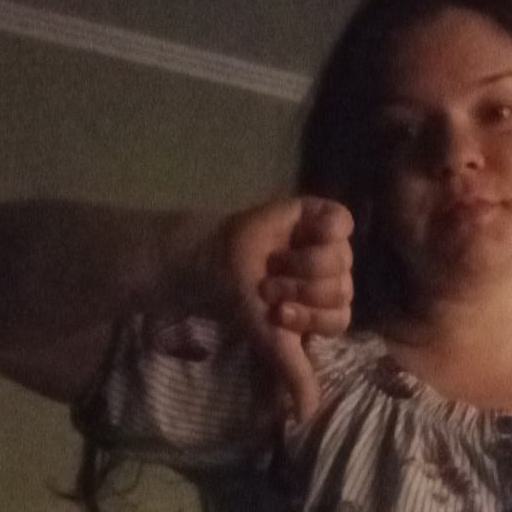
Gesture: dislike